Los Angeles Times

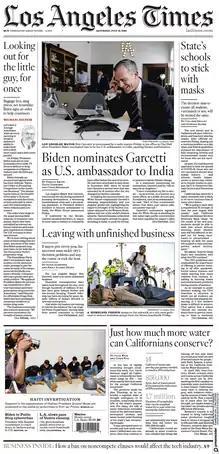
The front page of "Los Angeles Times" on July 10, 2021

The Los Angeles Times is an American daily newspaper that began publishing in Los Angeles, California, in 1881. Based in the Greater Los Angeles city of El Segundo since 2018, it is the sixth-largest newspaper in the U.S. and the largest in the Western United States with a print circulation of 118,760. It has 500,000 online subscribers, the fifth-largest among U.S. newspapers. Owned by Patrick Soon-Shiong and published by California Times, the paper has won over 40 Pulitzer Prizes since its founding.